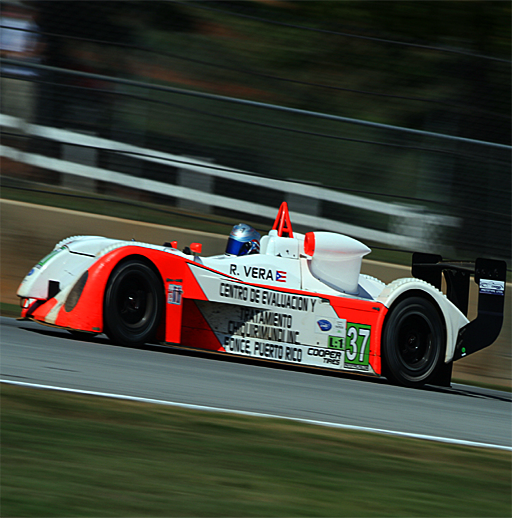
person in action in the car .